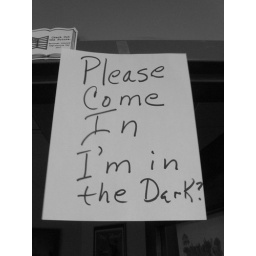
sign over Jim's door